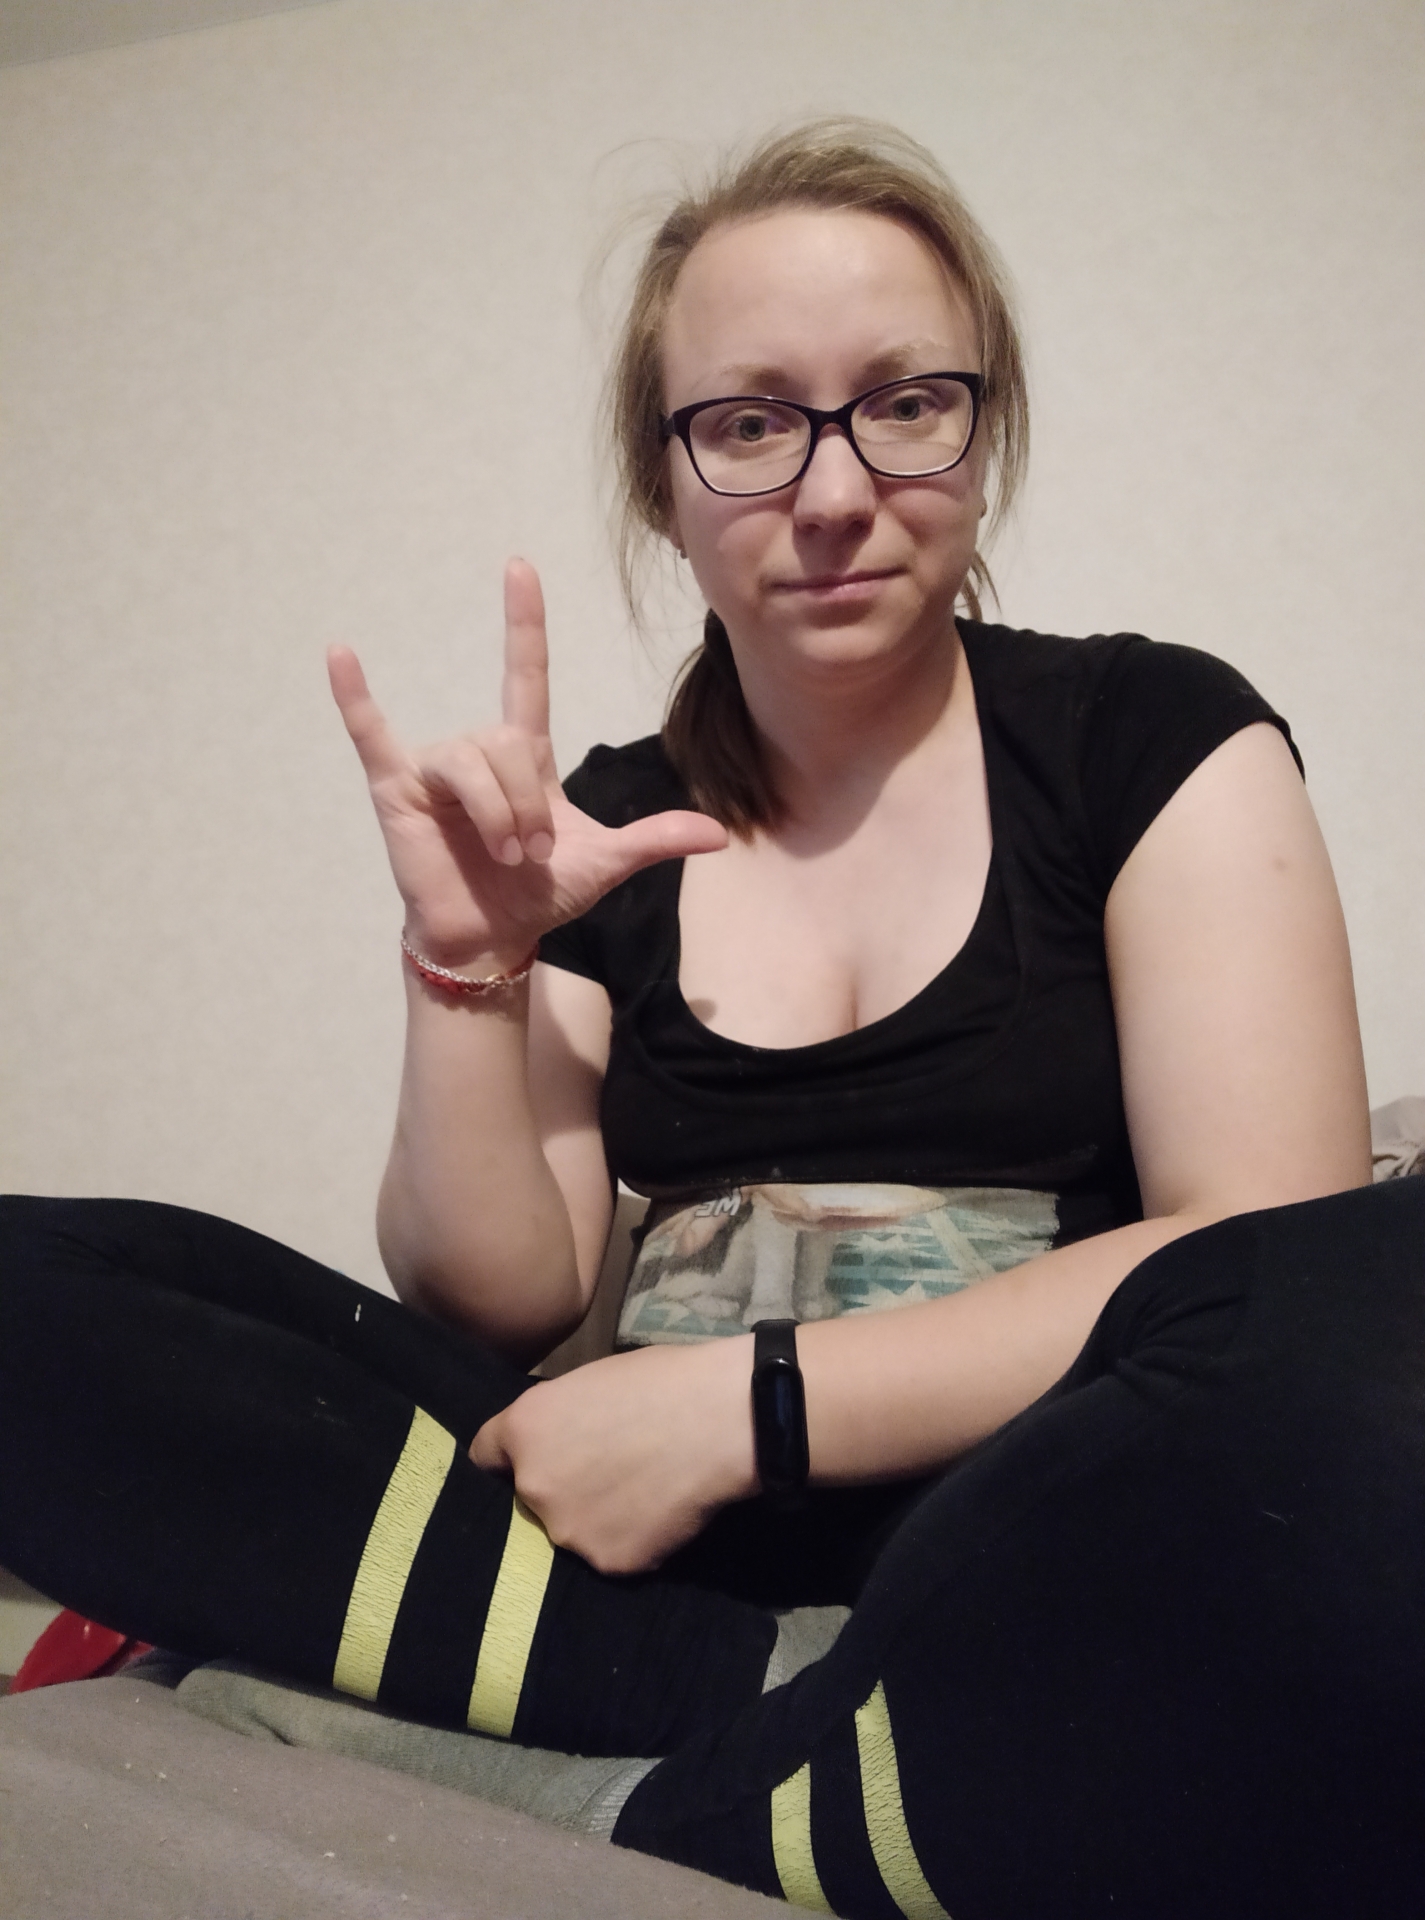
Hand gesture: rock